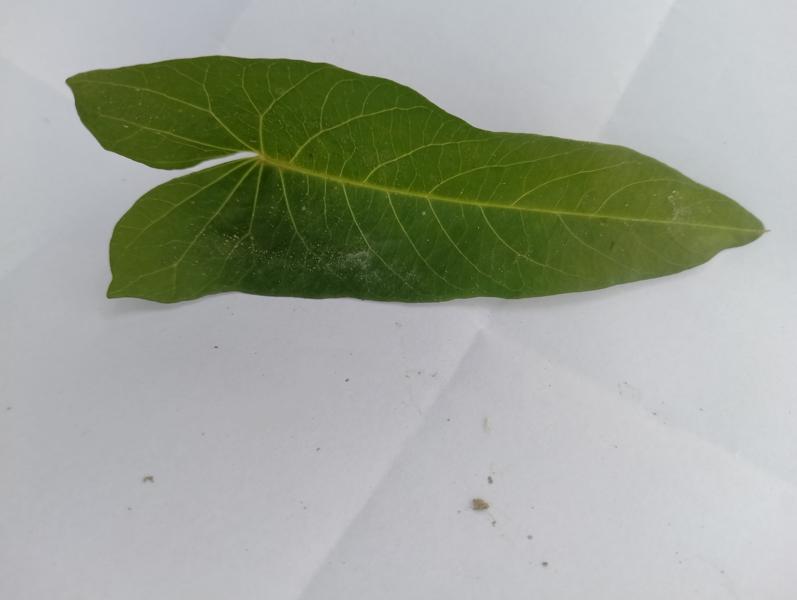
Weed species: Ipomoea aquatic